Warhammer Online: Age of Reckoning

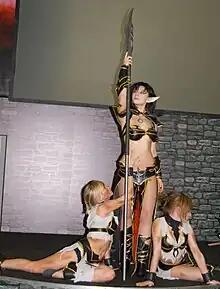

Development began under the company Climax Online, but the project was canceled in June 2004 when Games Workshop determined that the roll-out costs would be too high. However, work on the game never actually stopped. Climax Online continued the project using their own funds until the company reported in late 2004 that the "Warhammer Online" project was shut down due to difficulty in securing a publishing agreement. With the license available again, Games Workshop was approached by Mythic Entertainment, who were interested in acquiring the license and starting a new project from scratch. A long-standing relationship between several Games Workshop managers and the CEO of Mythic Mark Jacobs ensured that a deal was quickly reached. The "Warhammer Online" license was acquired by Mythic on May 18, 2005. Mythic soon cancelled its original follow-up project "Imperator Online" after gaining the "Warhammer" license.